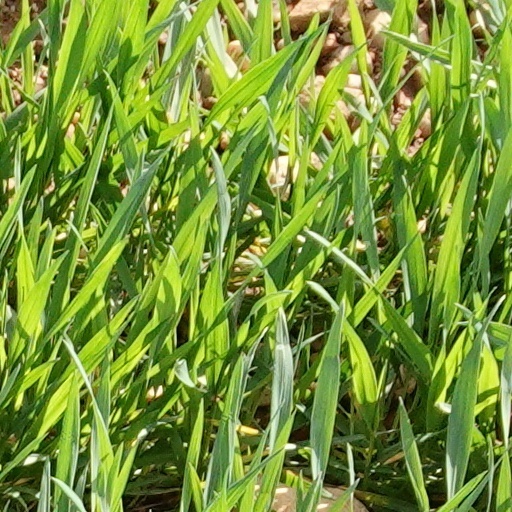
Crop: wheat